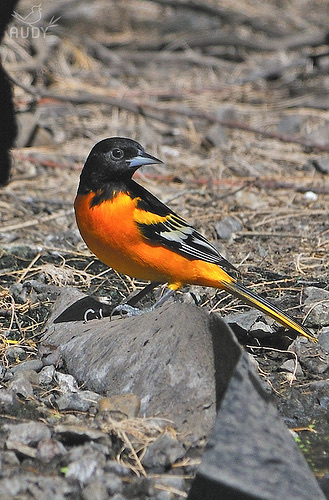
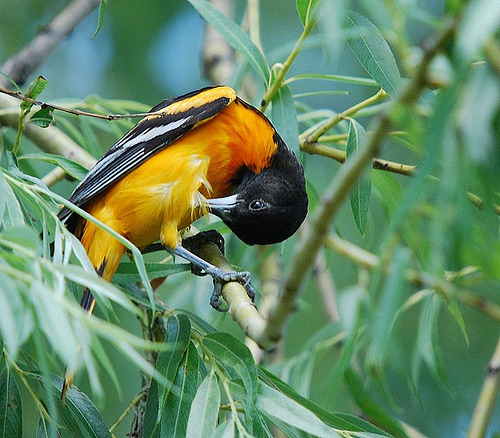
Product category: misc
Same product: yes